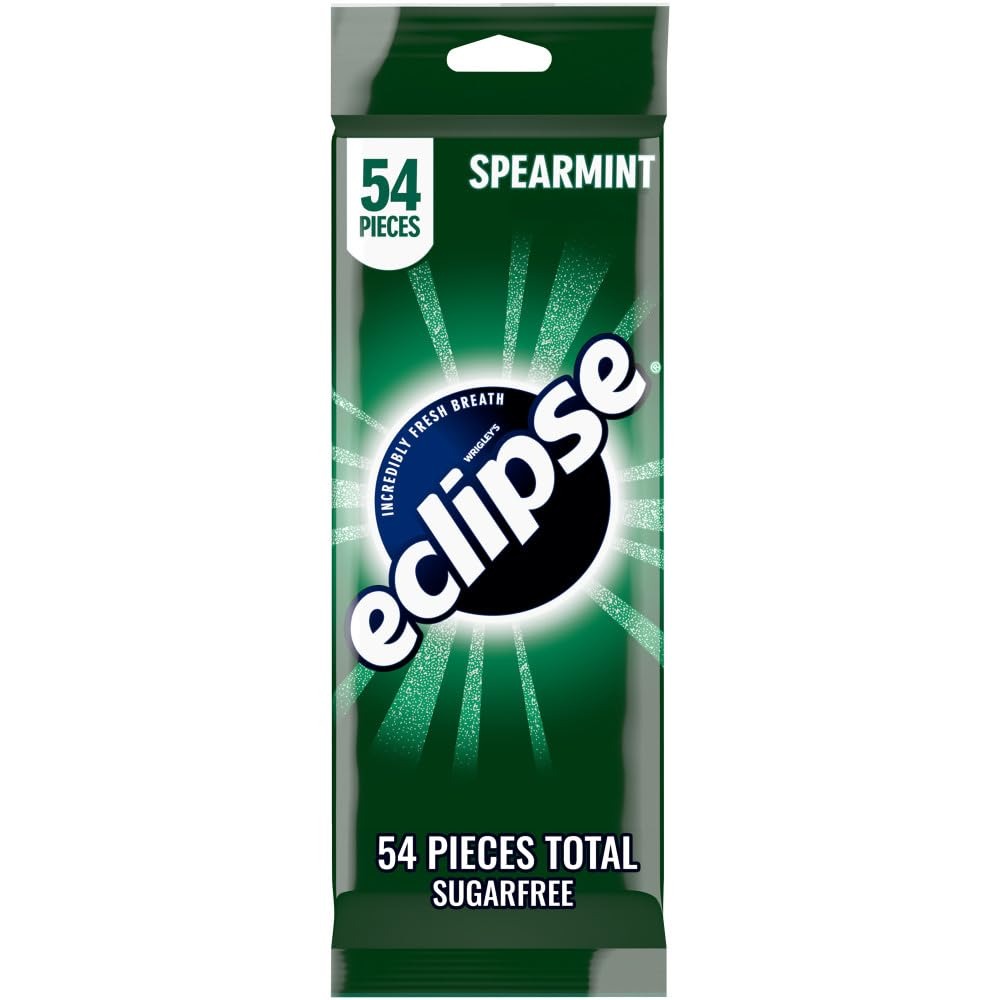
Item Name: Eclipse, Spearmint Sugarfree Gum, 18 ct
Bullet Point 1: Eclipse gum gives you incredibly fresh breath.
Bullet Point 2: Enjoy the smooth mint flavor of Spearmint.
Bullet Point 3: Sugar free and easy to share.
Bullet Point 4: Chewing gum with a burst of fresh flavor inside a crisp outer shell.
Value: 54.0
Unit: Count

Price: 7.24